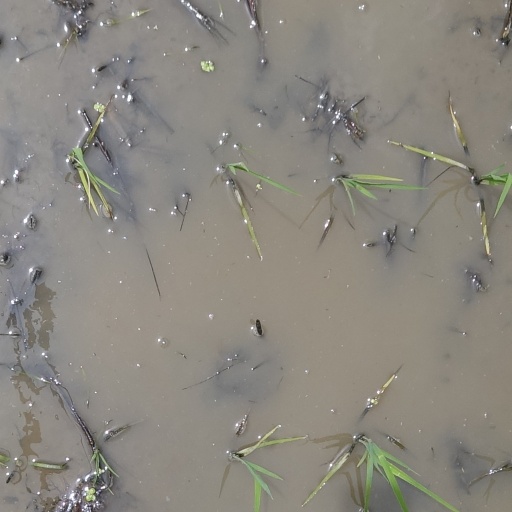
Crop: rice